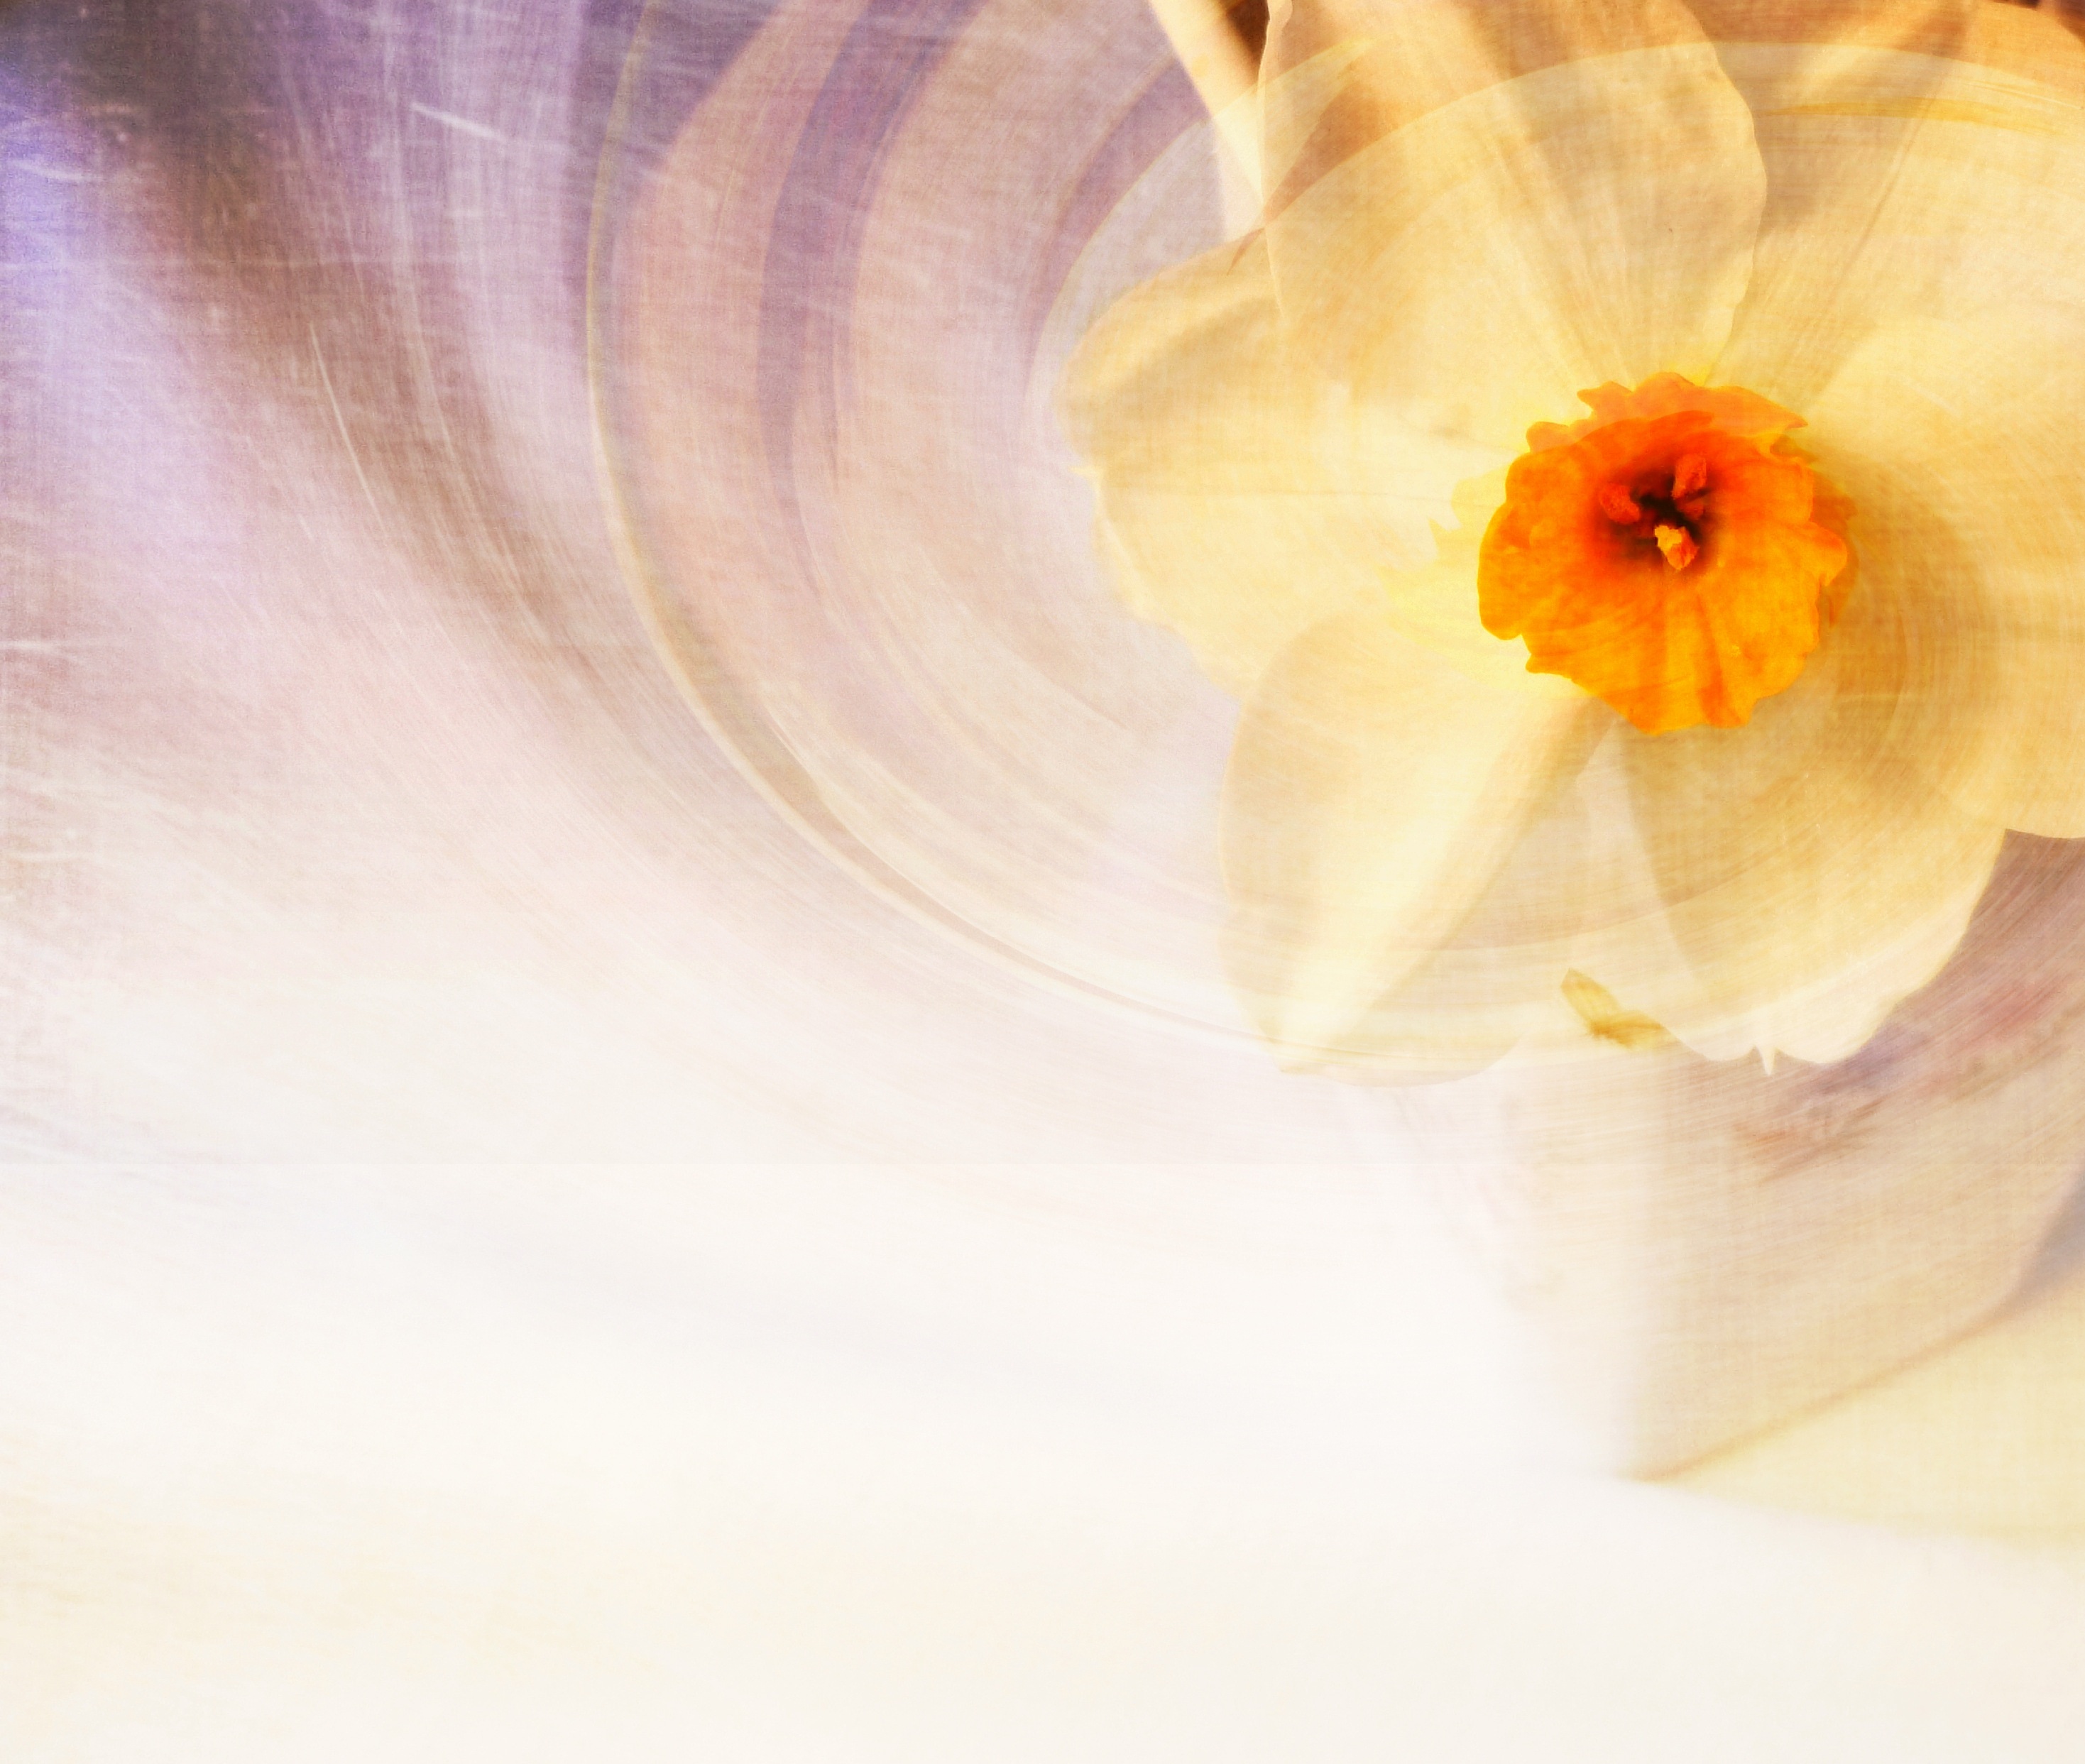
hand, nature, plant, white, photography, flower, purple, petal, spring, color, yellow, pink, daffodil, close up, human body, art, design, iris, eye, organ, macro photography, flowering plant, land plant